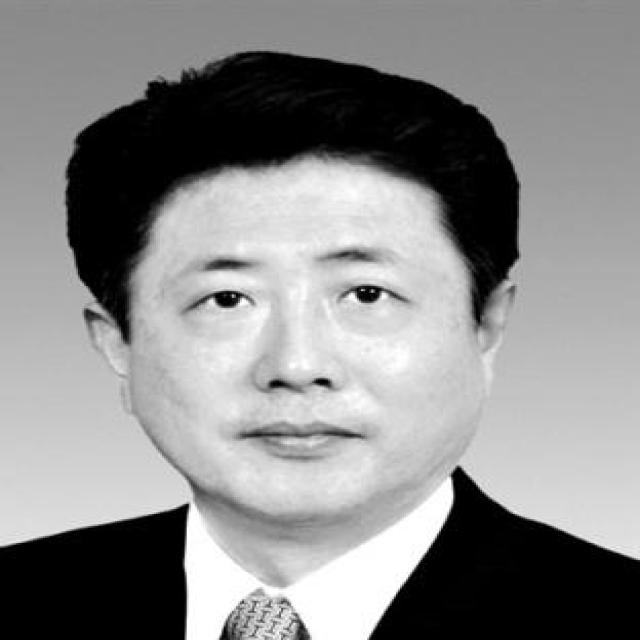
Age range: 45-64